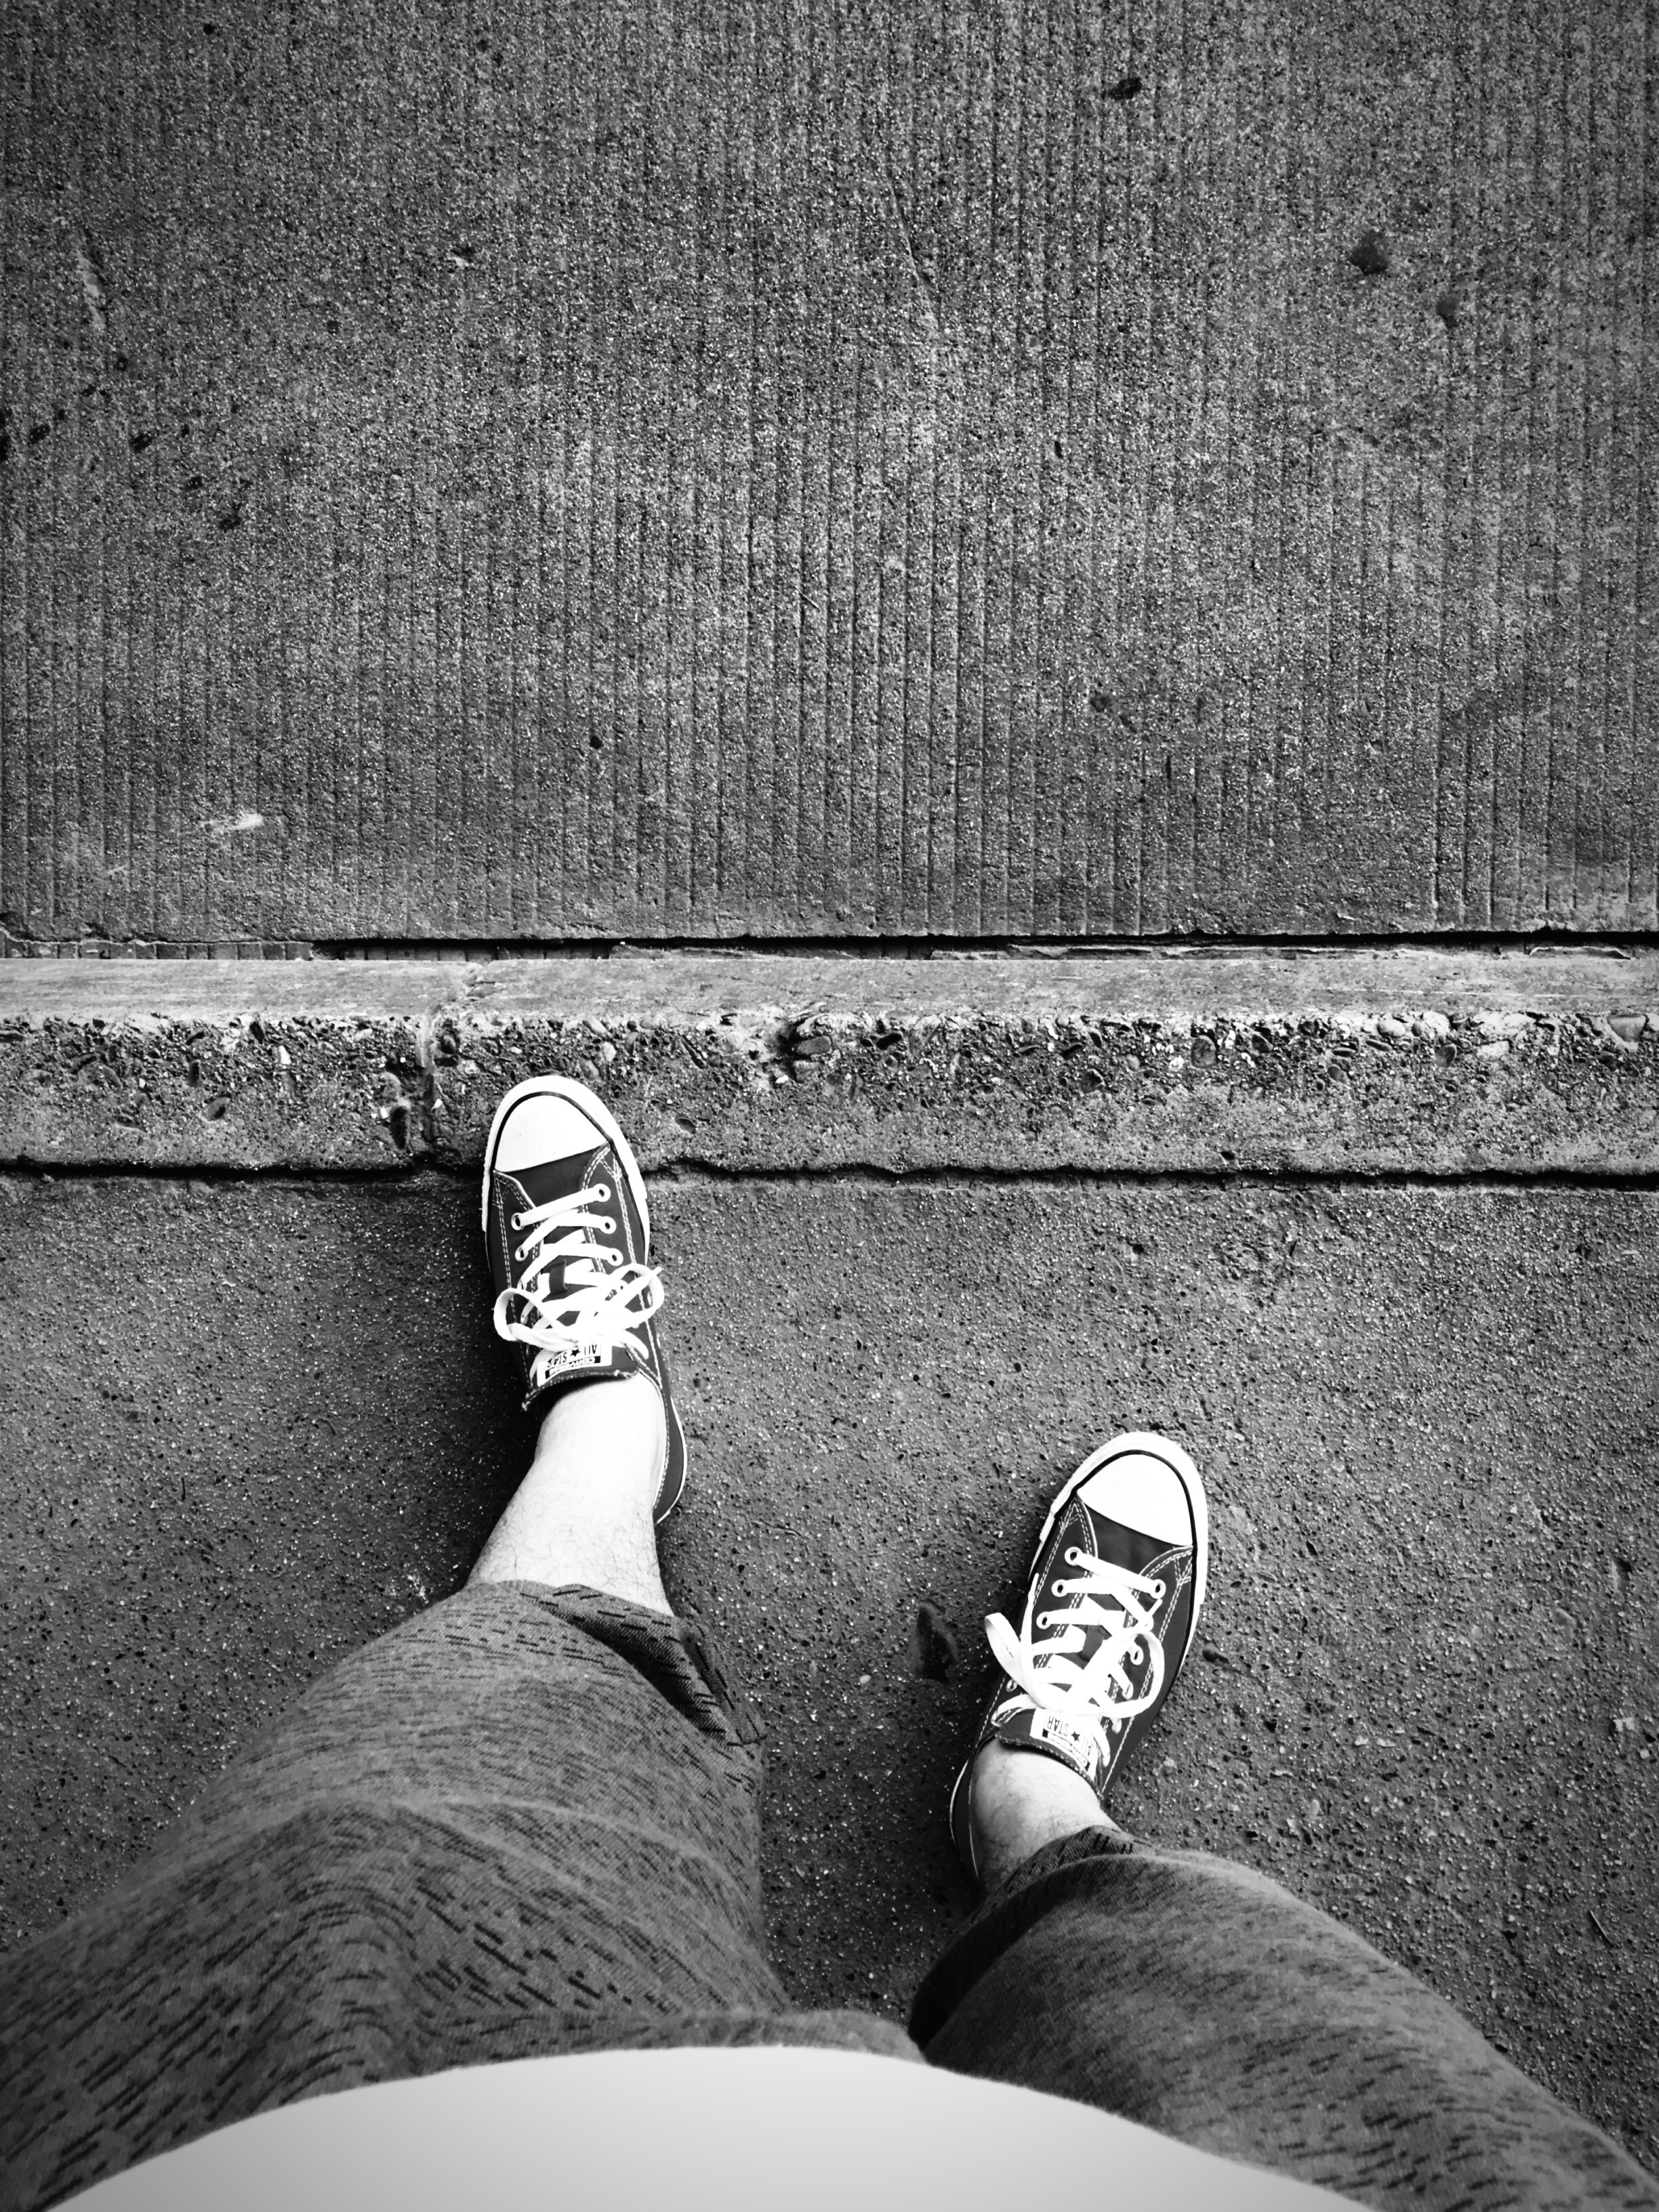
hand, black and white, white, photography, portrait, darkness, black, monochrome, sketch, drawing, photograph, image, shape, monochrome photography, film noir